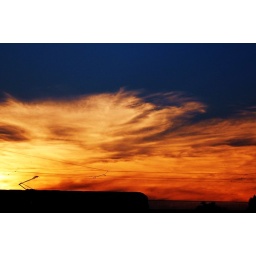
Mystery train in the sky